Jaisalmer Fort

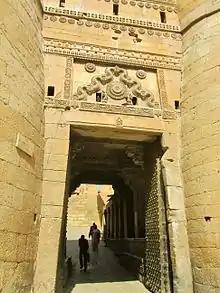
Suarj Pol, one of the entry gates to the Jaisalmer Fort

Four massive gateways through which visitors to the fort must pass, situated along with the main approach to the citadel.